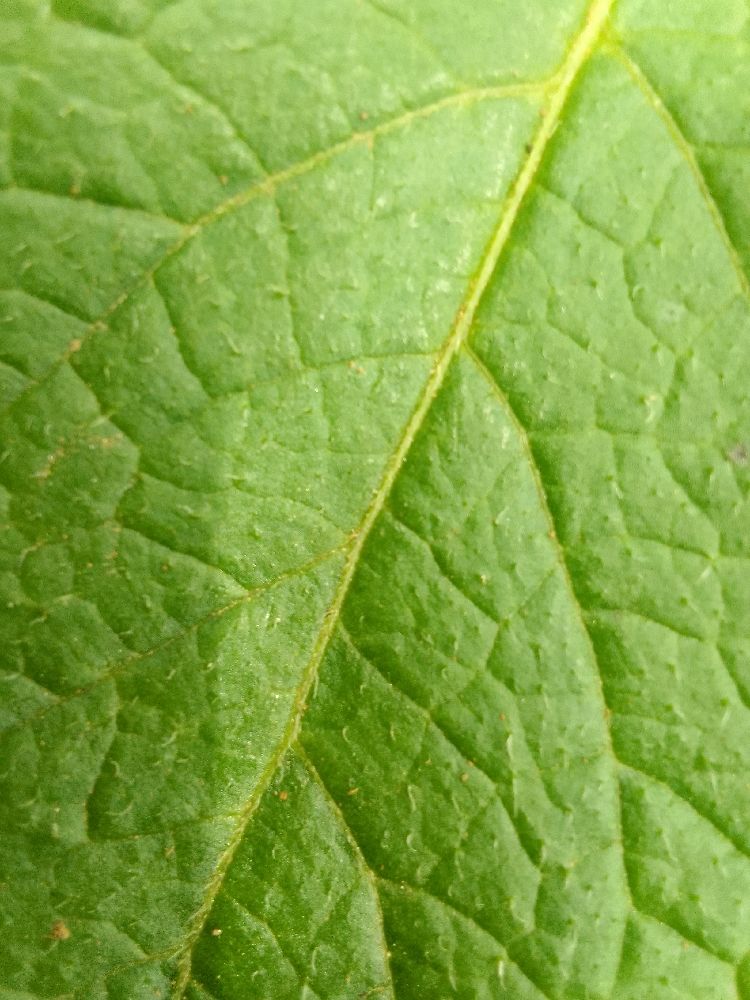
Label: Healthy